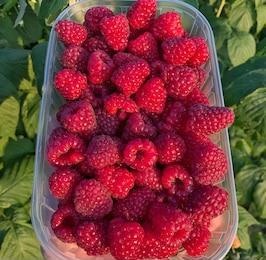
Label: raspberry